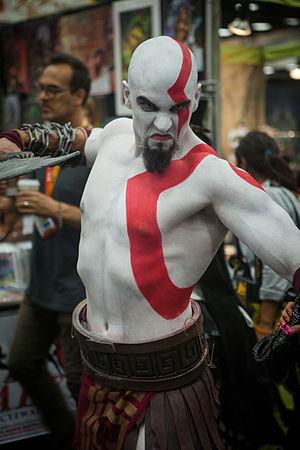
Kratos est un personnage fictif de la série de jeux vidéo God of War et apparaissant en guest star dans le jeu Mortal Kombat en 2011. C'est un brillant général dans l'armée spartiate mais aussi une brute sanguinaire. Assoiffé de victoires, il est impitoyable et obnubilé par la gloire de sa patrie tout autant que par la sienne. Le nom Kratos vient du grec ancien Κράτος / Krátos, qui signifie « force » ou « autorité ».